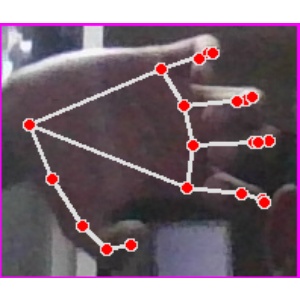
अक्षर: त